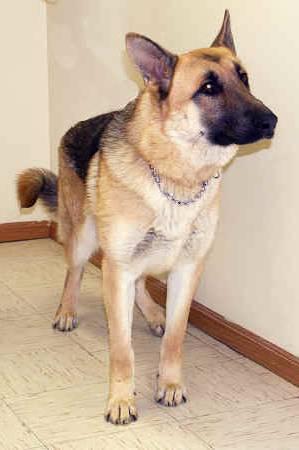
dog